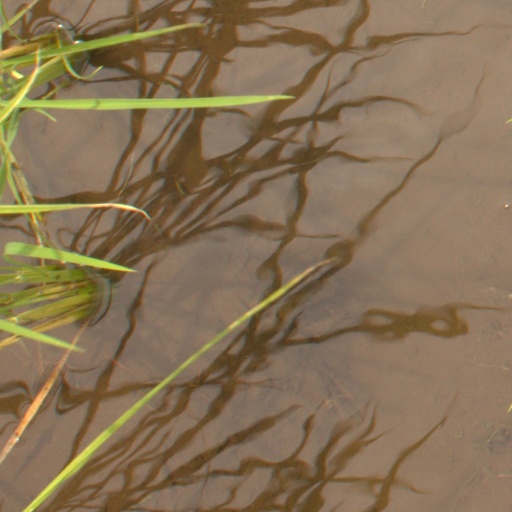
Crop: rice